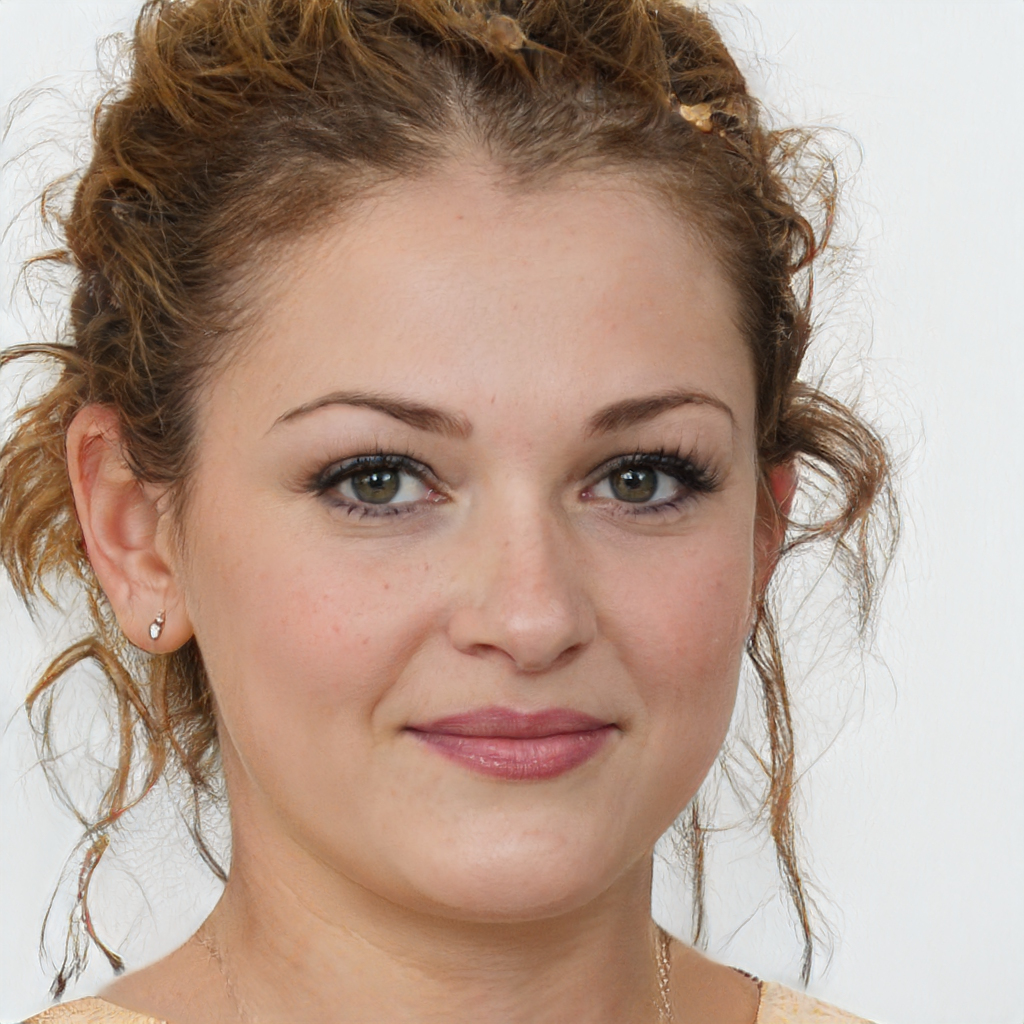
Gender: Female